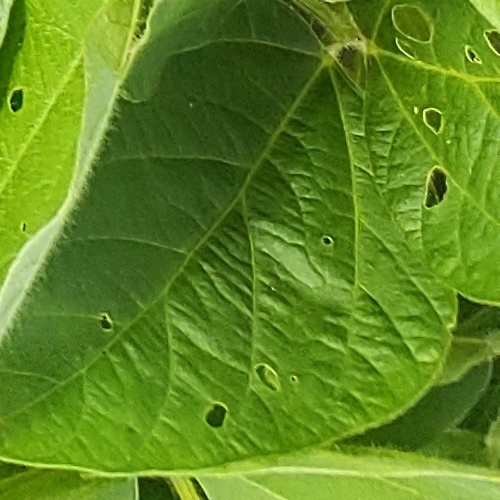
Label: Diabrotica_speciosa